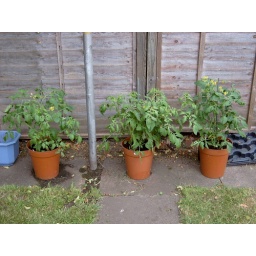
the three tomato plants in pots